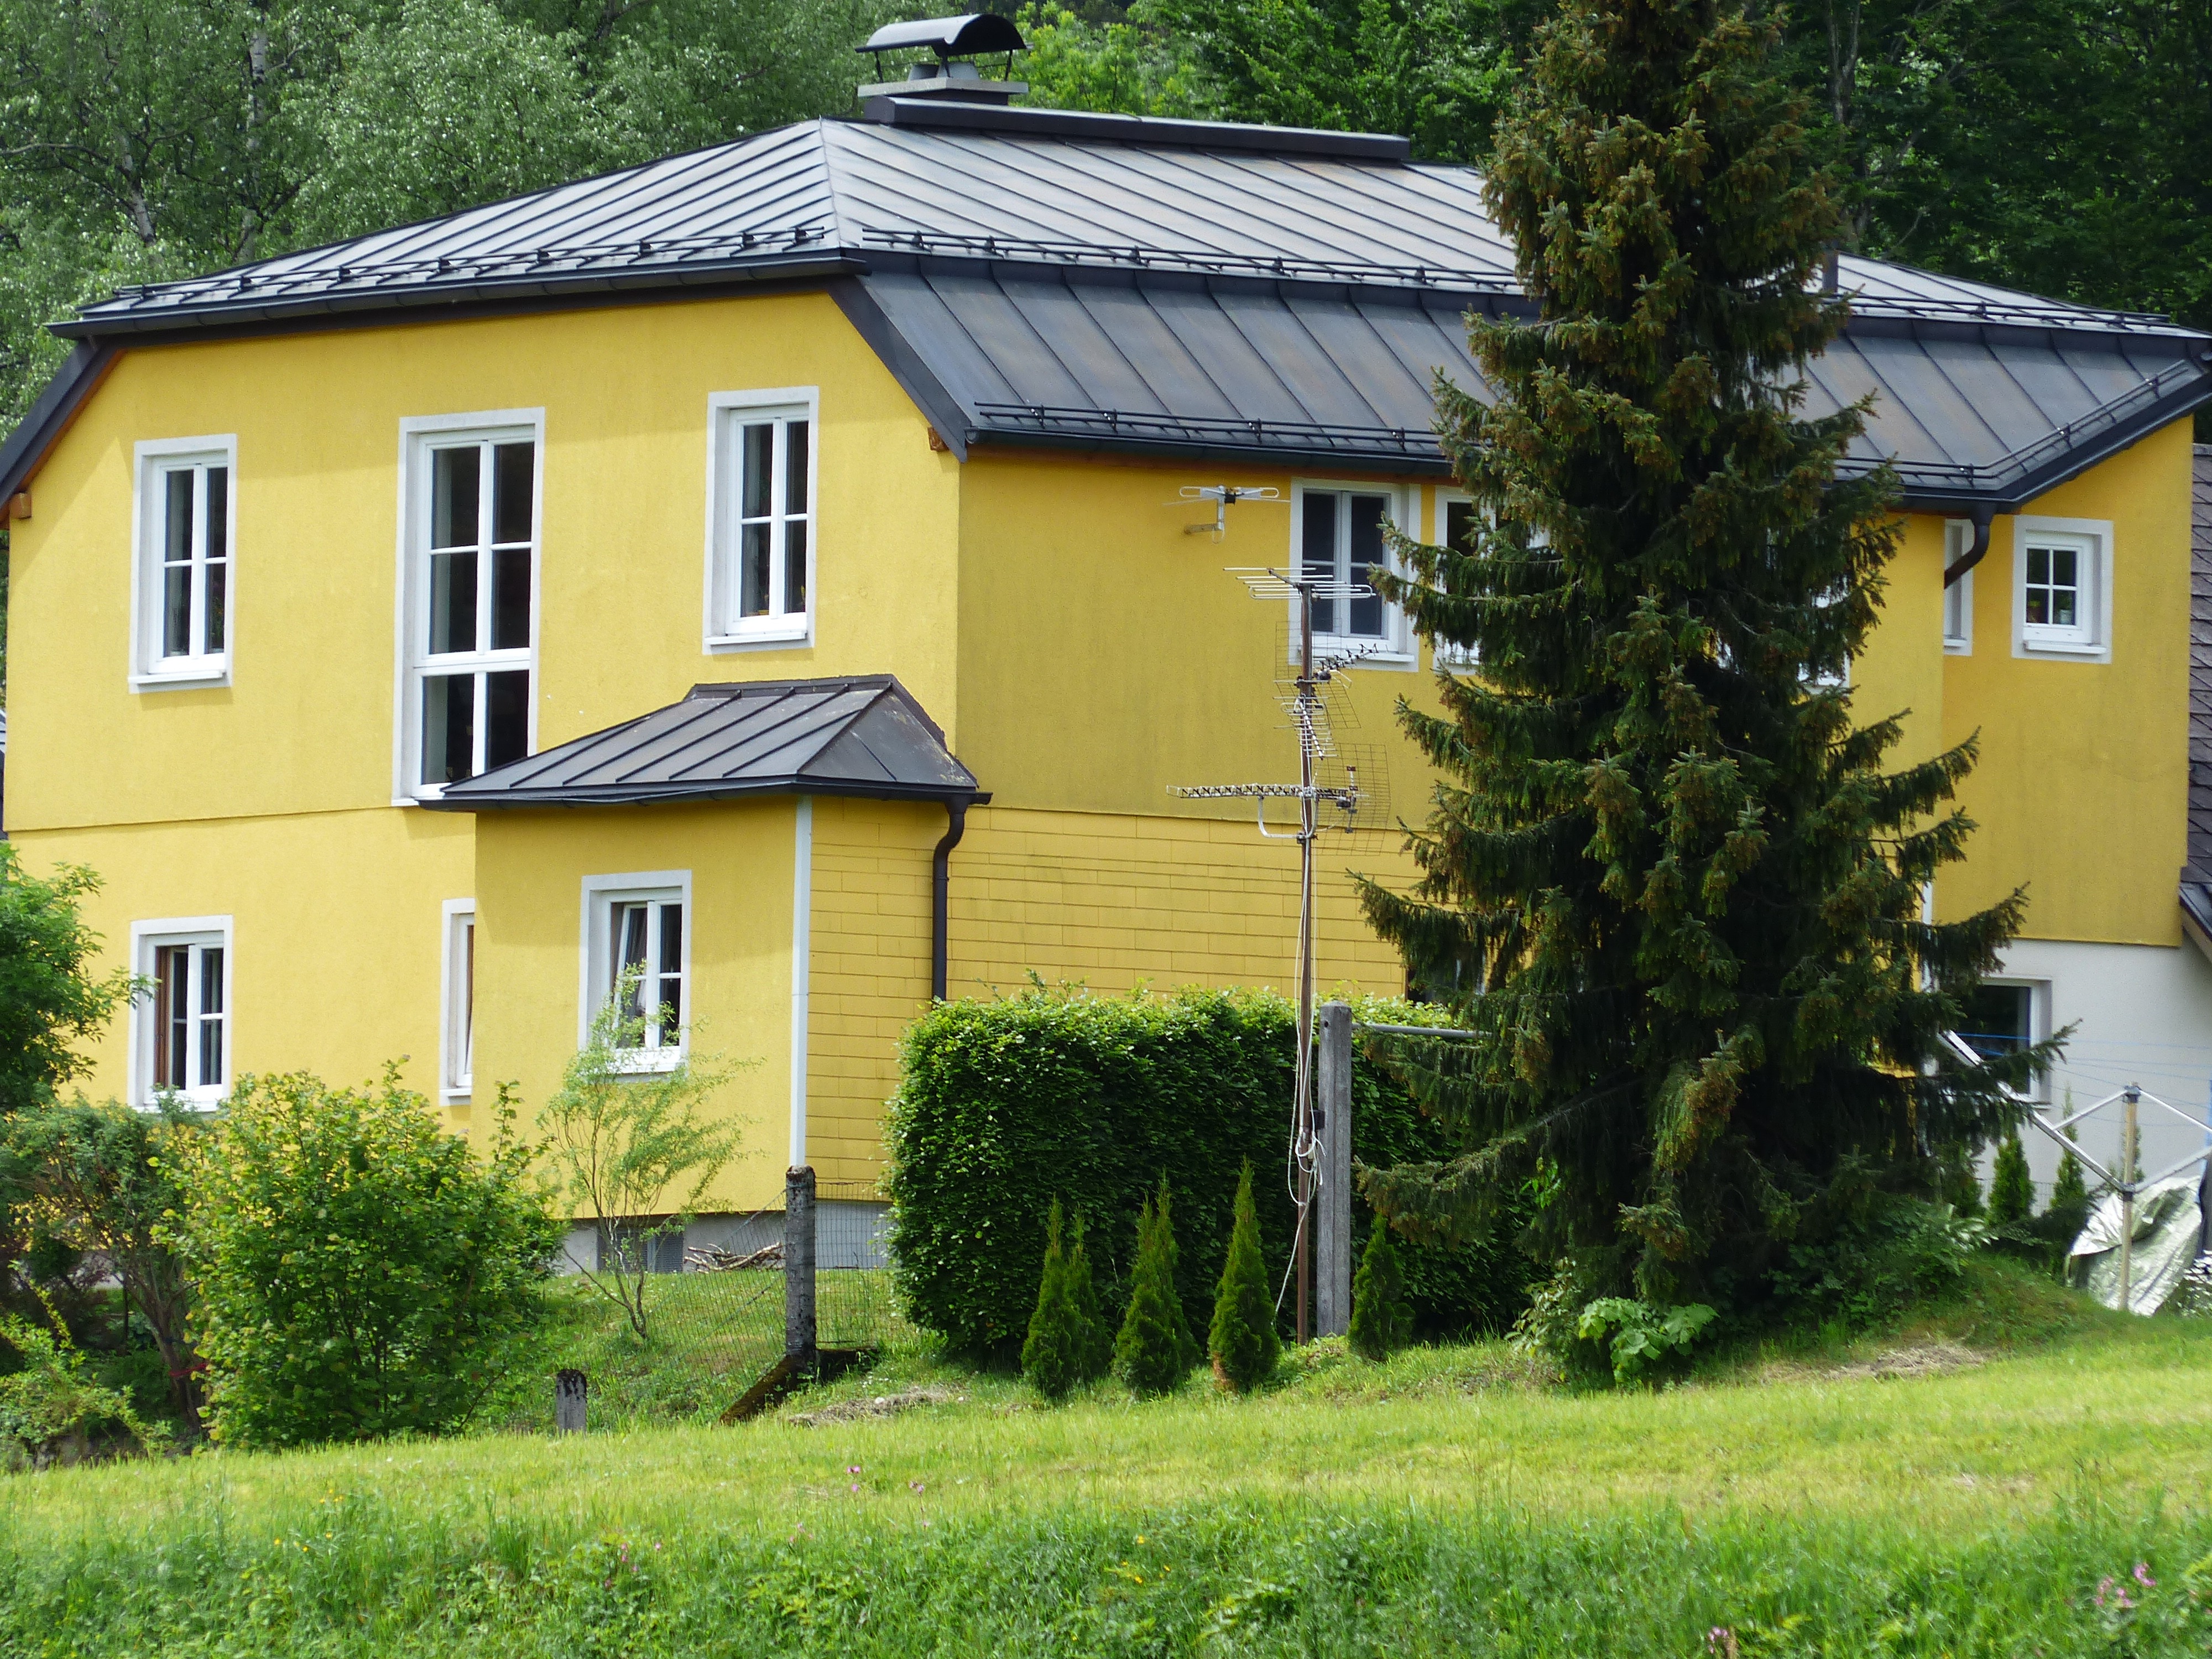
architecture, farm, lawn, villa, house, roof, building, home, village, suburb, cottage, facade, residence, property, yellow, farmhouse, estate, log cabin, yard, siding, manor house, country house, real estate, rural area, residential area